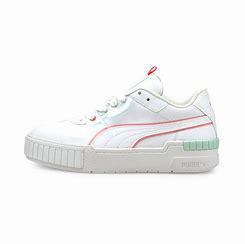
Brand: Puma
Model: Cali Sport